2023 Wimbledon Championships – Women's singles

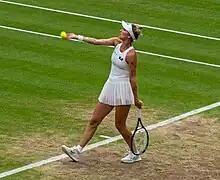
Markéta Vondroušová (pictured in semifinals) won the title.

Markéta Vondroušová defeated Ons Jabeur in the final, 6–4, 6–4 to win the ladies' singles tennis title at the 2023 Wimbledon Championships.